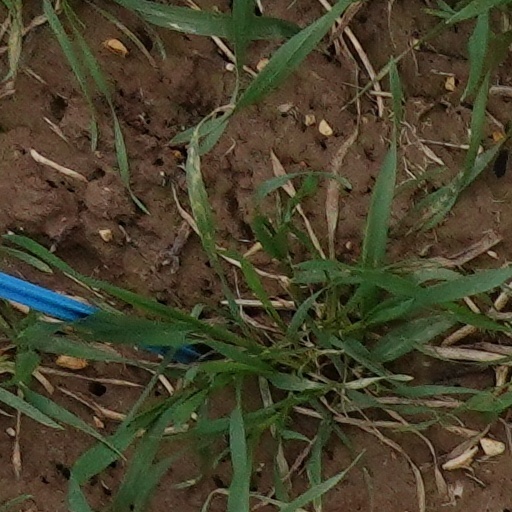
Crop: wheat